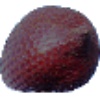
Label: salak